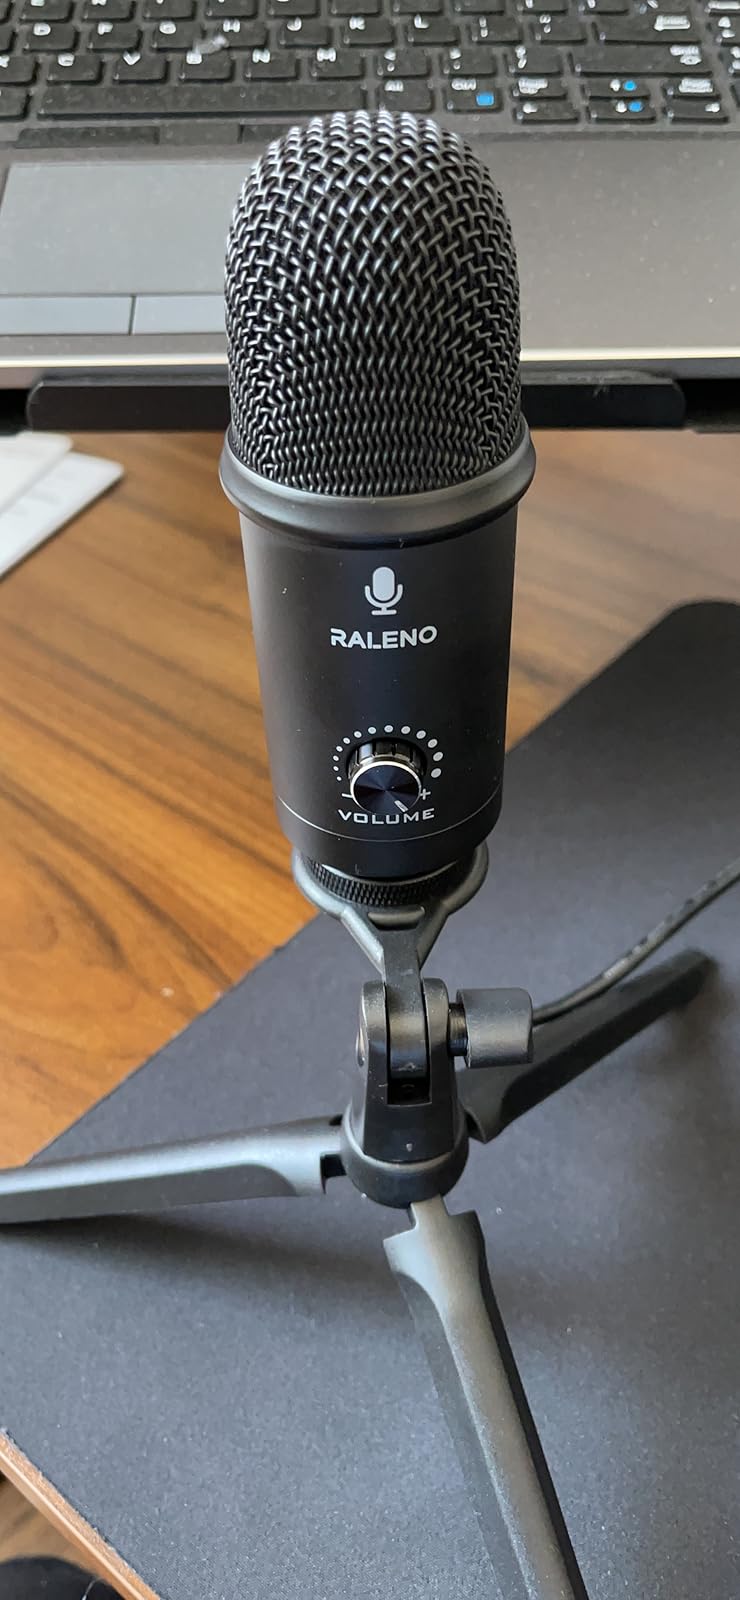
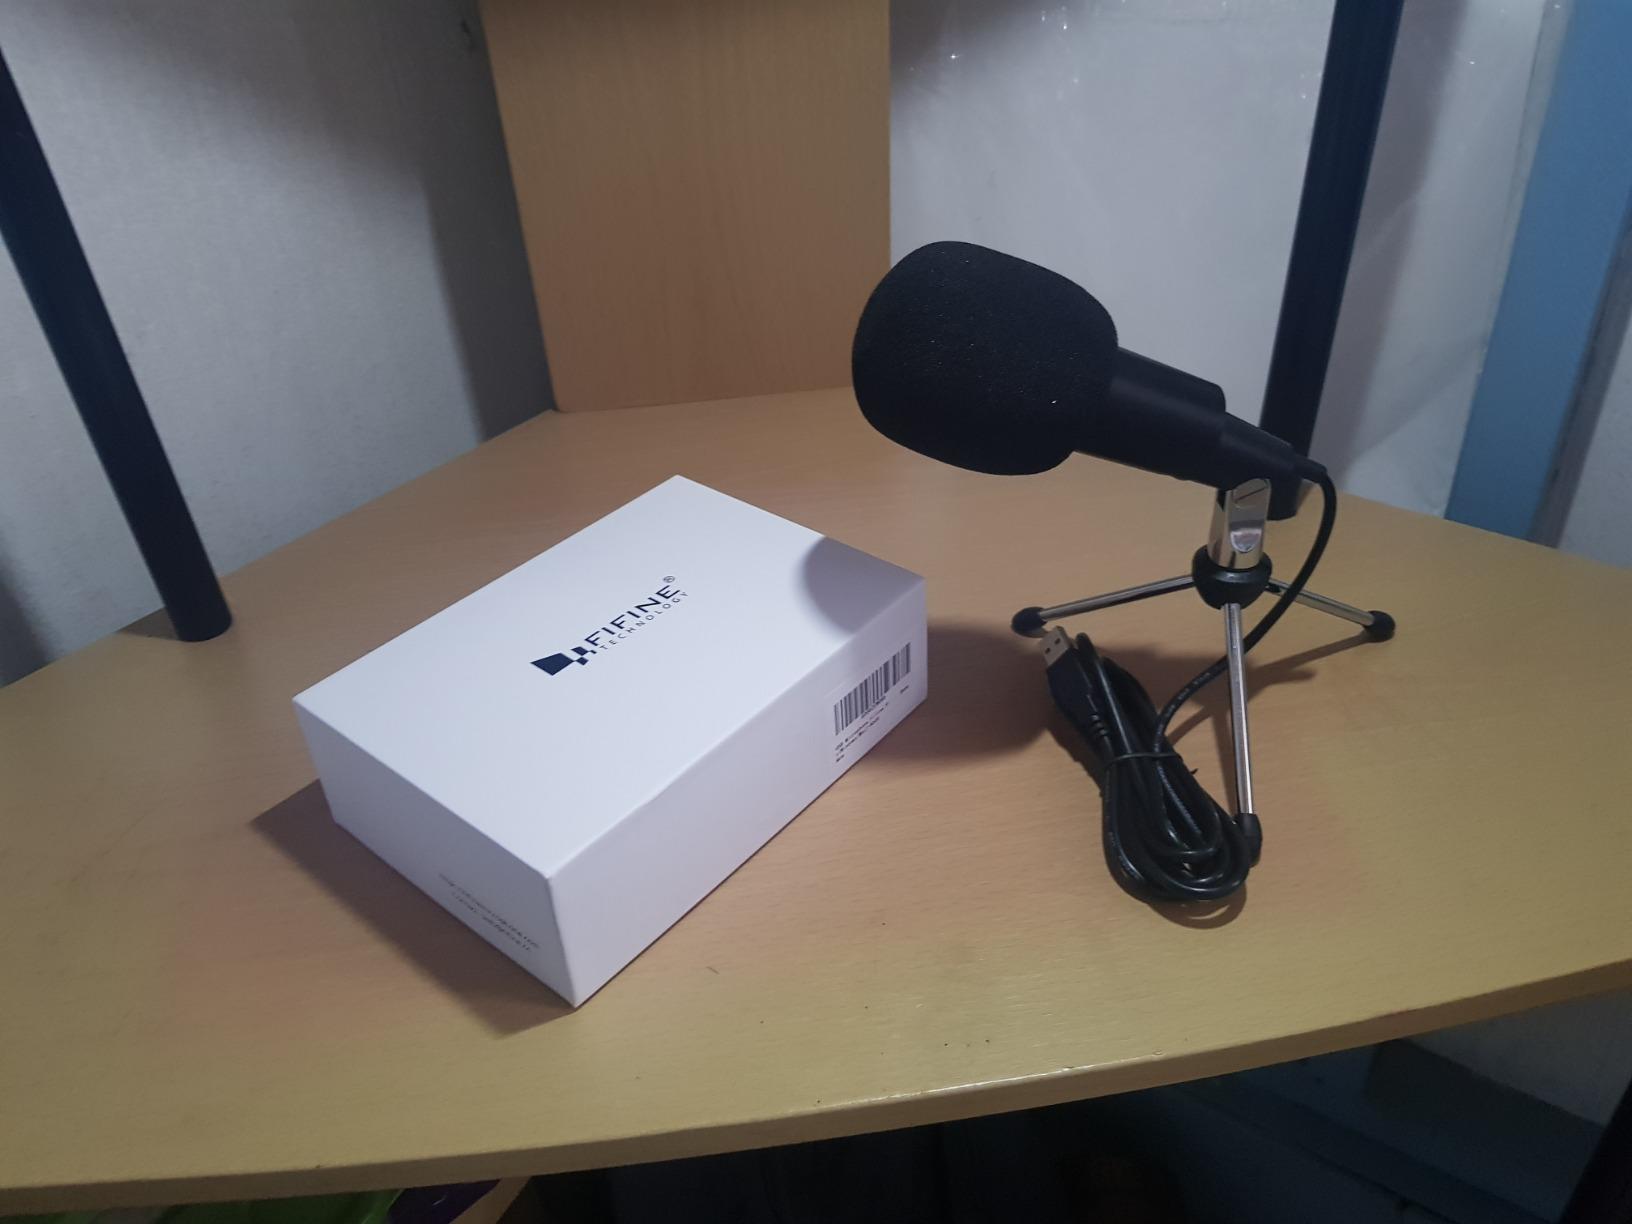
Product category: microphone
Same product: no